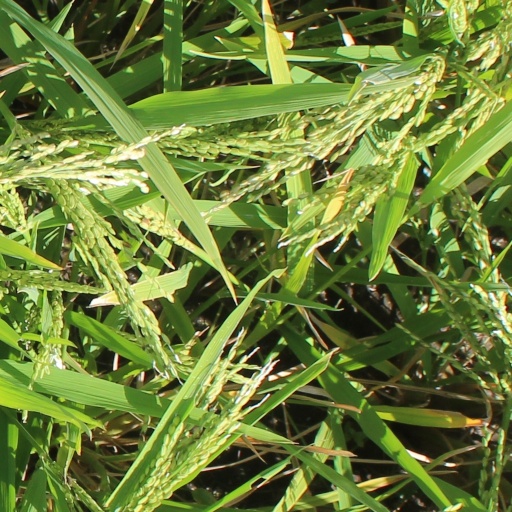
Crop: rice